Goran Dragić

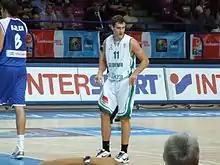
Dragić playing with Slovenia at the 2009 EuroBasket

Dragić competed with the senior men's Slovenian national basketball team at the 2006 FIBA World Championship and the 2007 EuroBasket, in limited roles. Dragić's role with the Slovenian national basketball team began to increase in the 2009 EuroBasket and the 2010 FIBA World Championship. He then played with his brother Zoran in the 2011 EuroBasket and the 2013 EuroBasket, the latter which was held in Slovenia. During the 2013 tournament, Goran and his brother helped lead Slovenia to a 5th-place finish and a spot in the 2014 FIBA World Cup. Dragić finished in the 2013 EuroBasket's top five in points and assists, which earned him a spot on the All-Tournament Team. In 2014, Dragić was named Slovenia's team captain after Jaka Lakovič retired from national team play. In the friendly games before the 2014 FIBA World Cup, Dragić was rested in 9 of their 14 games, before actually playing in the official tournament's matches. After finishing up their friendly games, Dragić played with no restrictions beyond the rest of the competition; he was the only All-NBA Team member to play in the 2014 FIBA World Cup, aside from the Team USA members.